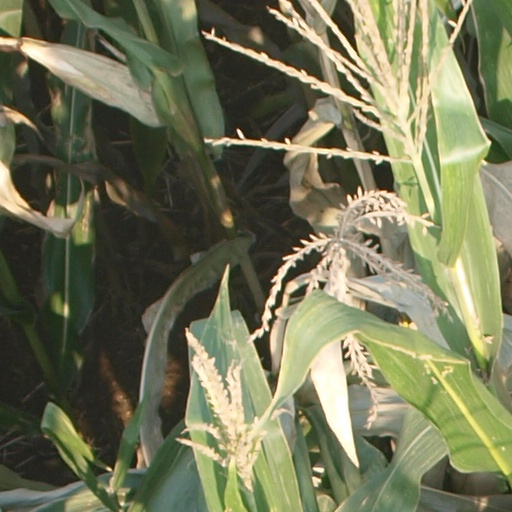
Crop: maize; corn